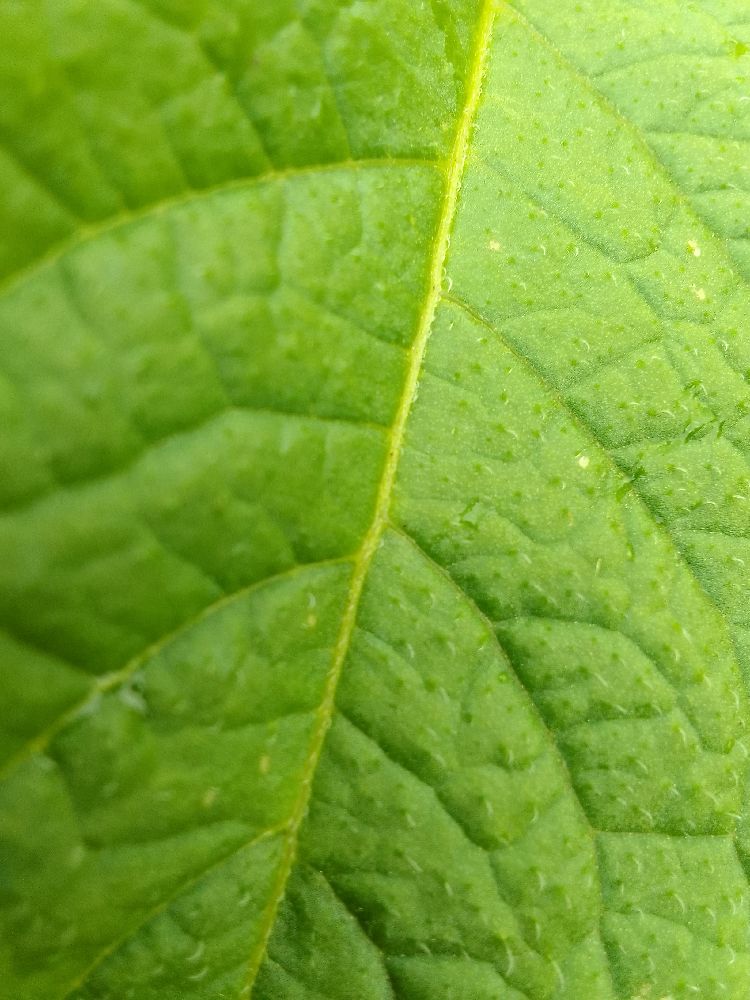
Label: Healthy